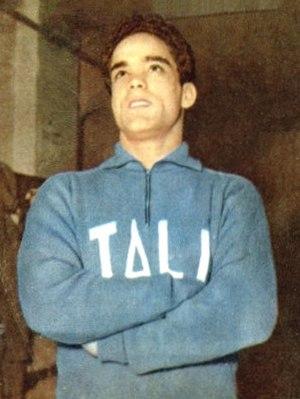
Ignazio Fabra est un lutteur italien spécialiste de la lutte gréco-romaine.